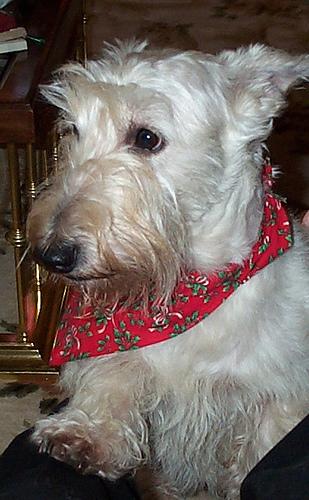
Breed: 206-n000037-Scotch_terrier